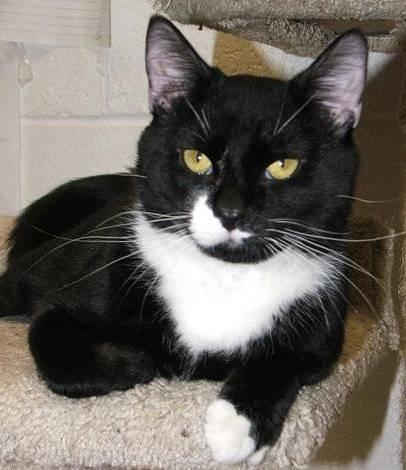
cat